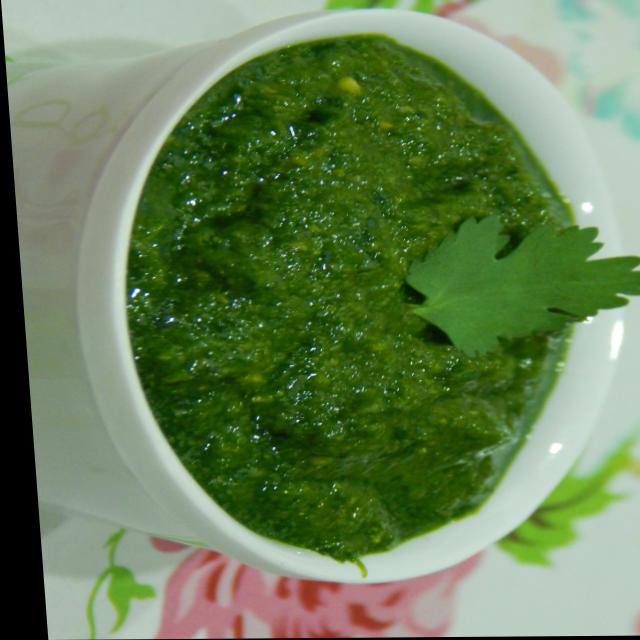
Dish: green_chutney